Superbase

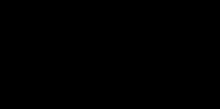
Deprotonation using LDA.

Organometallic compounds of electropositive metals are superbases, but they are generally strong nucleophiles. Examples include organolithium and organomagnesium (Grignard reagent) compounds. Another type of organometallic superbase has a reactive metal exchanged for a hydrogen on a heteroatom, such as oxygen (unstabilized alkoxides) or nitrogen (metal amides such as lithium diisopropylamide).